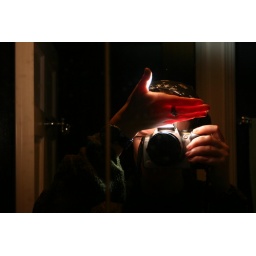
late night in the bathroom mirror